Society of Saint Pius X

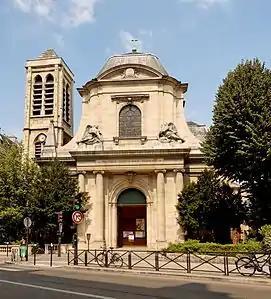
Saint-Nicolas-du-Chardonnet, Paris, occupied by the SSPX since 1977

Some members of the SSPX disassociated themselves from the society as a result of Lefebvre's actions and, with the approval of the Holy See, formed a separate society called the Priestly Fraternity of Saint Peter.